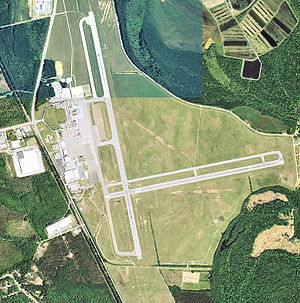
Augusta Regional Airport
Luftfoto af Augusta Regional Airport
Augusta Regional Airport er en offentligt ejet lufthavn elleve km syd for Augusta i Richmond County i staten Georgia.